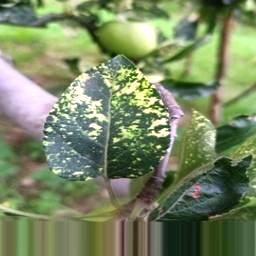
Label: Apple_Mosaic